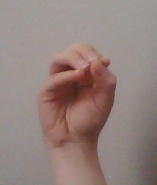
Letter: ha